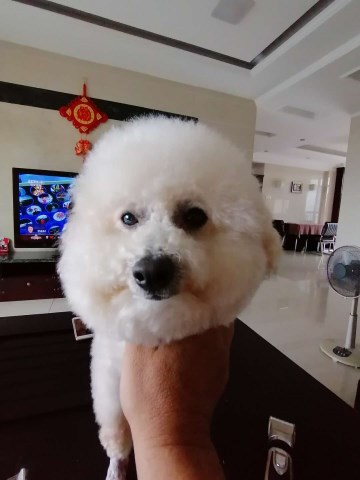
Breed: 2925-n000114-toy_poodle